Mambo Kurt

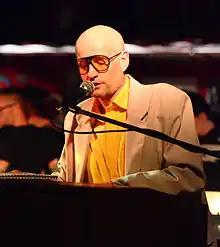
Mambo Kurt at Hamburg Metal Dayz 2014

Mambo Kurt (born Rainer Limpinsel; 11 April 1967 in Hagen) is a German comedy and novelty act who performs covers of mainstream and classic rock hits.